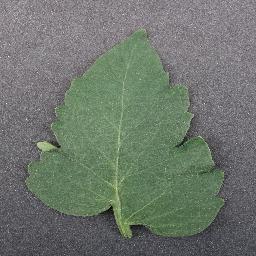
Label: Tomato___healthy